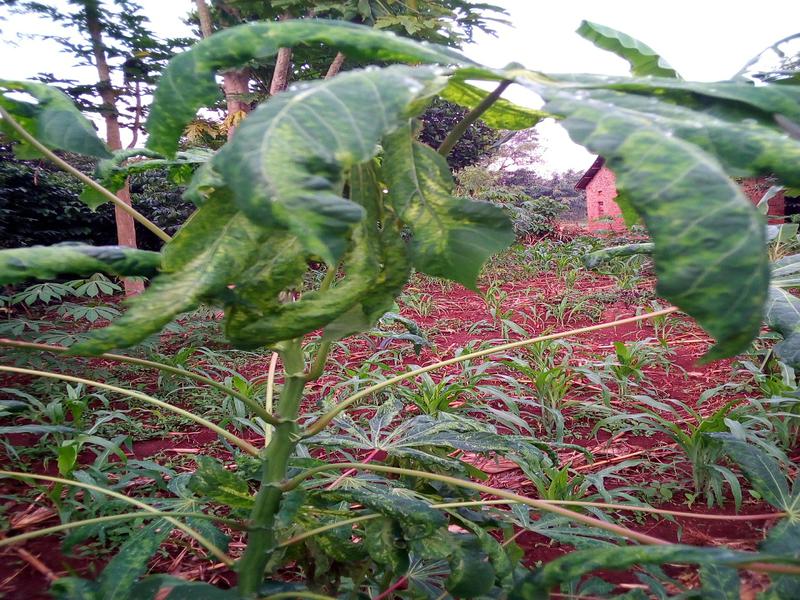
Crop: cassava
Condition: mosaic_disease